Frances Burney (1776–1828)

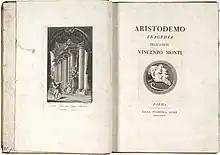
Frontispiece and title page of neoclassicist Vincenzo Monti's tragedy "Aristodemo" (Parma, 1786), a translation of which was included in Burney's "Tragic Dramas"

Frances Burney was a niece of the novelists Frances Burney and Sarah Burney, and granddaughter of the musicologist Charles Burney. One of eight children of musicians Esther "Hetty" Burney (1749–1832) and Charles Rousseau Burney (1747–1819), Burney became a governess at the age of 18, and worked in various such posts for the rest of her life. She spent periods in the households of Sir Thomas Plumer and Sir Henry Russell.